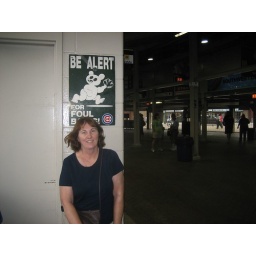
M under the foul ball sign